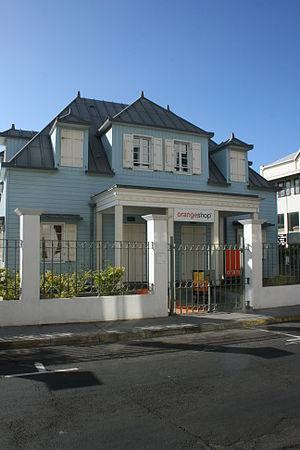
Orange Réunion était une entreprise française de télécommunications agissant principalement en tant que fournisseur d'accès à Internet et opérateur de téléphonie mobile sur l'île de La Réunion, département d'outre-mer dans le sud-ouest de l'océan Indien. Filiale d'Orange, dont elle imitait la raison sociale et reprenait la communication, notamment le logo, elle avait pour principal concurrent, sur le marché des télécommunications à La Réunion, la SFR/SRR et Only. Société anonyme au capital de 7 661 115 euros, elle avait son siège social au 35, boulevard du Chaudron, dans le quartier de Saint-Denis appelé Le Chaudron.